Irvine, California

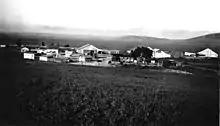
Camp Bonita at Irvine Ranch in 1937

Gaspar de Portolà, a Spanish explorer, came to the area in 1769, which led to the establishment of forts, missions and cattle herds. The King of Spain parceled out land for missions and private use.